HSBC

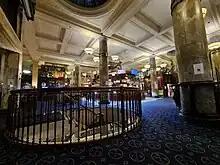
The former HSBC banking hall in the Gracechurch Street building, converted as the "Crosse Keys" pub

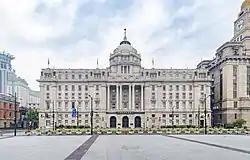
HSBC Building on the Bund, the bank's Shanghai headquarters from 1923 to 1955, photographed in 2021

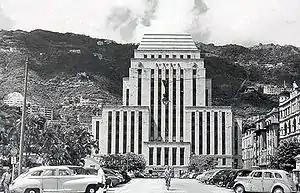
HSBC Hong Kong head office in 1936 after reconstruction

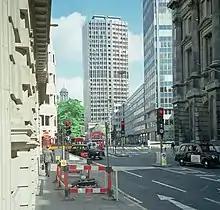
Tower at 99 Bishopsgate, HSBC's main London office from 1976 to 1993 and occupied by the bank until its move to Canary Wharf in 2002-2003

Sir Thomas Jackson became chief manager in 1876. During his twenty-six-year tenure, the bank became a leader in Asia. A period of expansion followed, with new buildings constructed in Bangkok (1921), Manila (1922) and Shanghai (1923), and a new head office building in Hong Kong in 1935. Bank note issuance displaced other forms of the era and of the region, such as silver taels, due to political and economic instability. HSBC gained significant influence as a result.